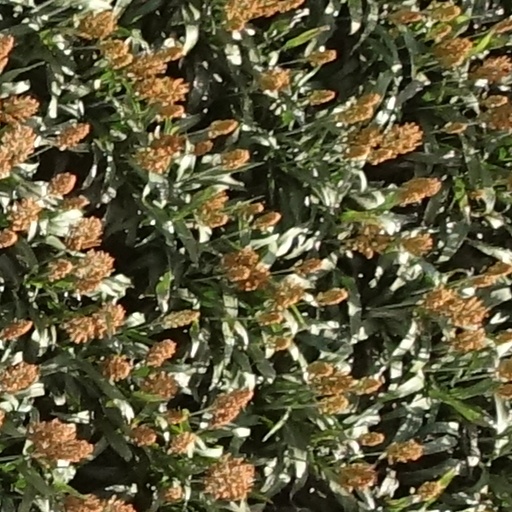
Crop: sorghum